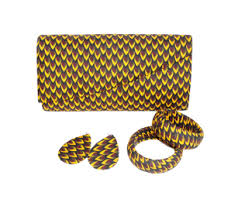
Lii de lu mel ni genri pochette la pochette la boo xam ne daa nuroo ak pochette yi ñuy ràbb, pochette buñ ràbb daal la gën a nuru. Lii nag mel na ni jaaro loxo ak jaaroy nopp, li fi nekk daa nuroo ak moom lool waaw.